Bengali literature

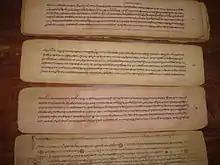
"Charyapada" manuscript preserved in the library of Rajshahi College.

Muslim writers were exploring different themes through narratives and epics such as religion, culture, cosmology, love and history; often taking inspiration from or translating Arabic and Persian literary works such as the Thousand and One Nights and the Shahnameh. The literary romantic tradition saw poems by Shah Muhammad Sagir on Yusuf and Zulaikha, as well as works of Zainuddin and Sabirid Khan. The "Dobhashi" culture introduced Arabic and Persian vocabulary into Bengali texts to illustrate Muslim stories. Epic poetry included "Nabibangsha" by Syed Sultan and "Rasul Bijoy" by Shah Barid.